Kung Fu Style

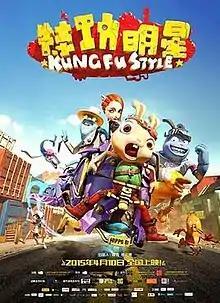

Kung Fu Style is a 2015 Chinese animated action adventure comedy film directed by Xu Kerr. It was released on April 10, 2015.